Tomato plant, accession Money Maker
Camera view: vertical (180 deg); turntable rotation: 60 degrees
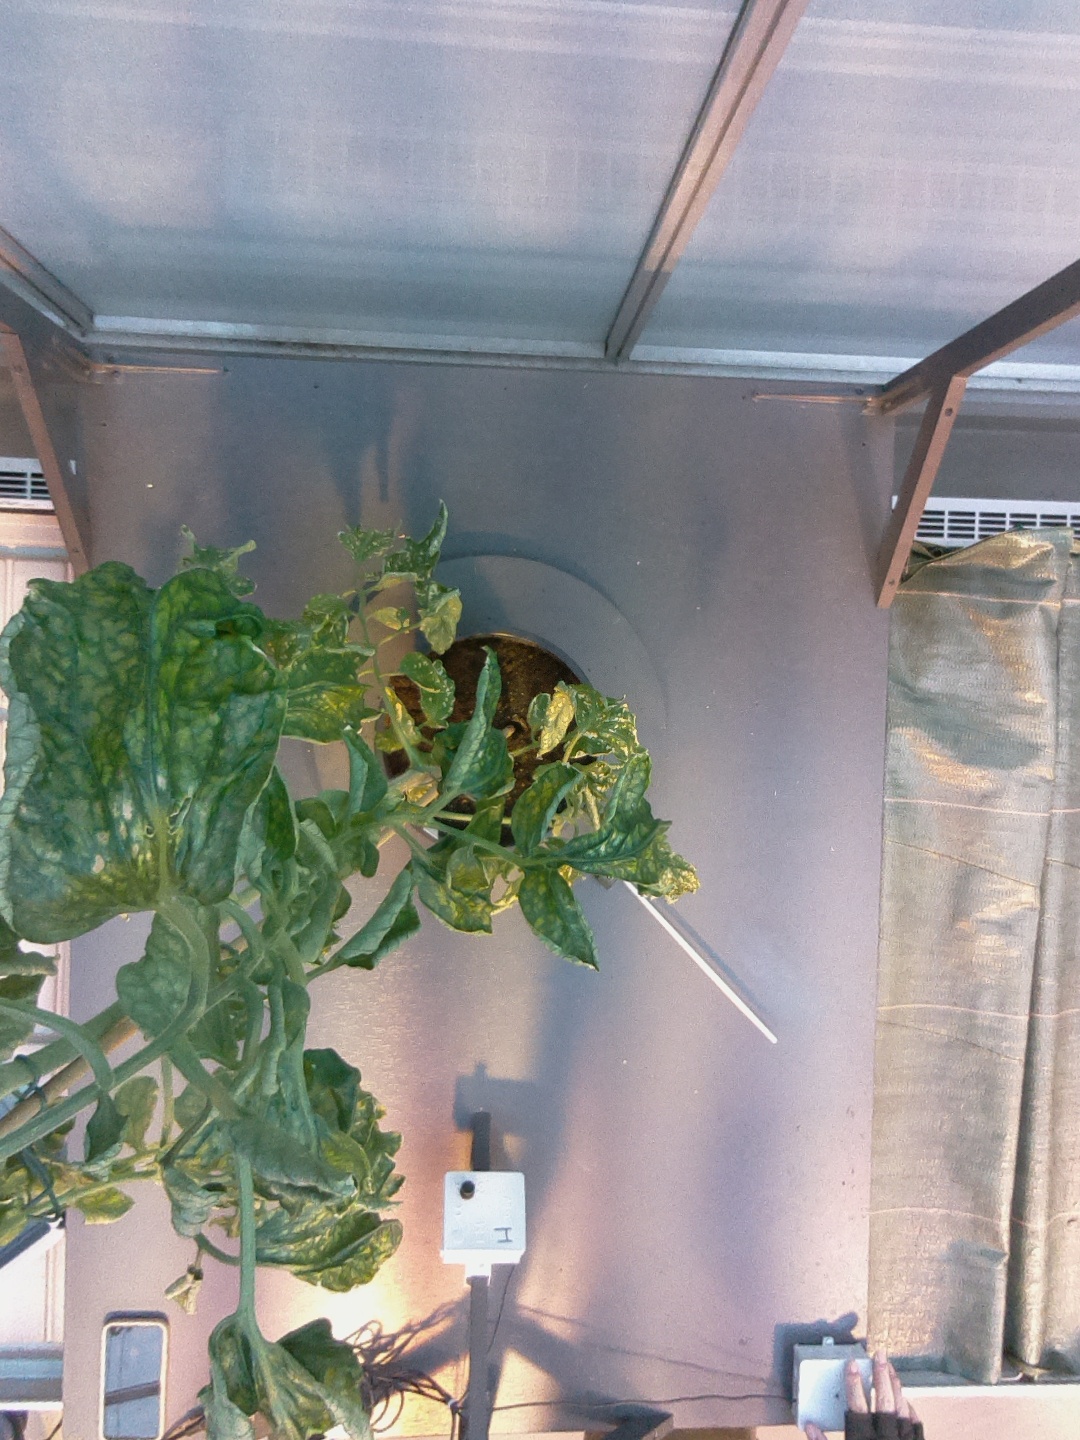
BBCH growth stage 52: 2 inflorescences visible